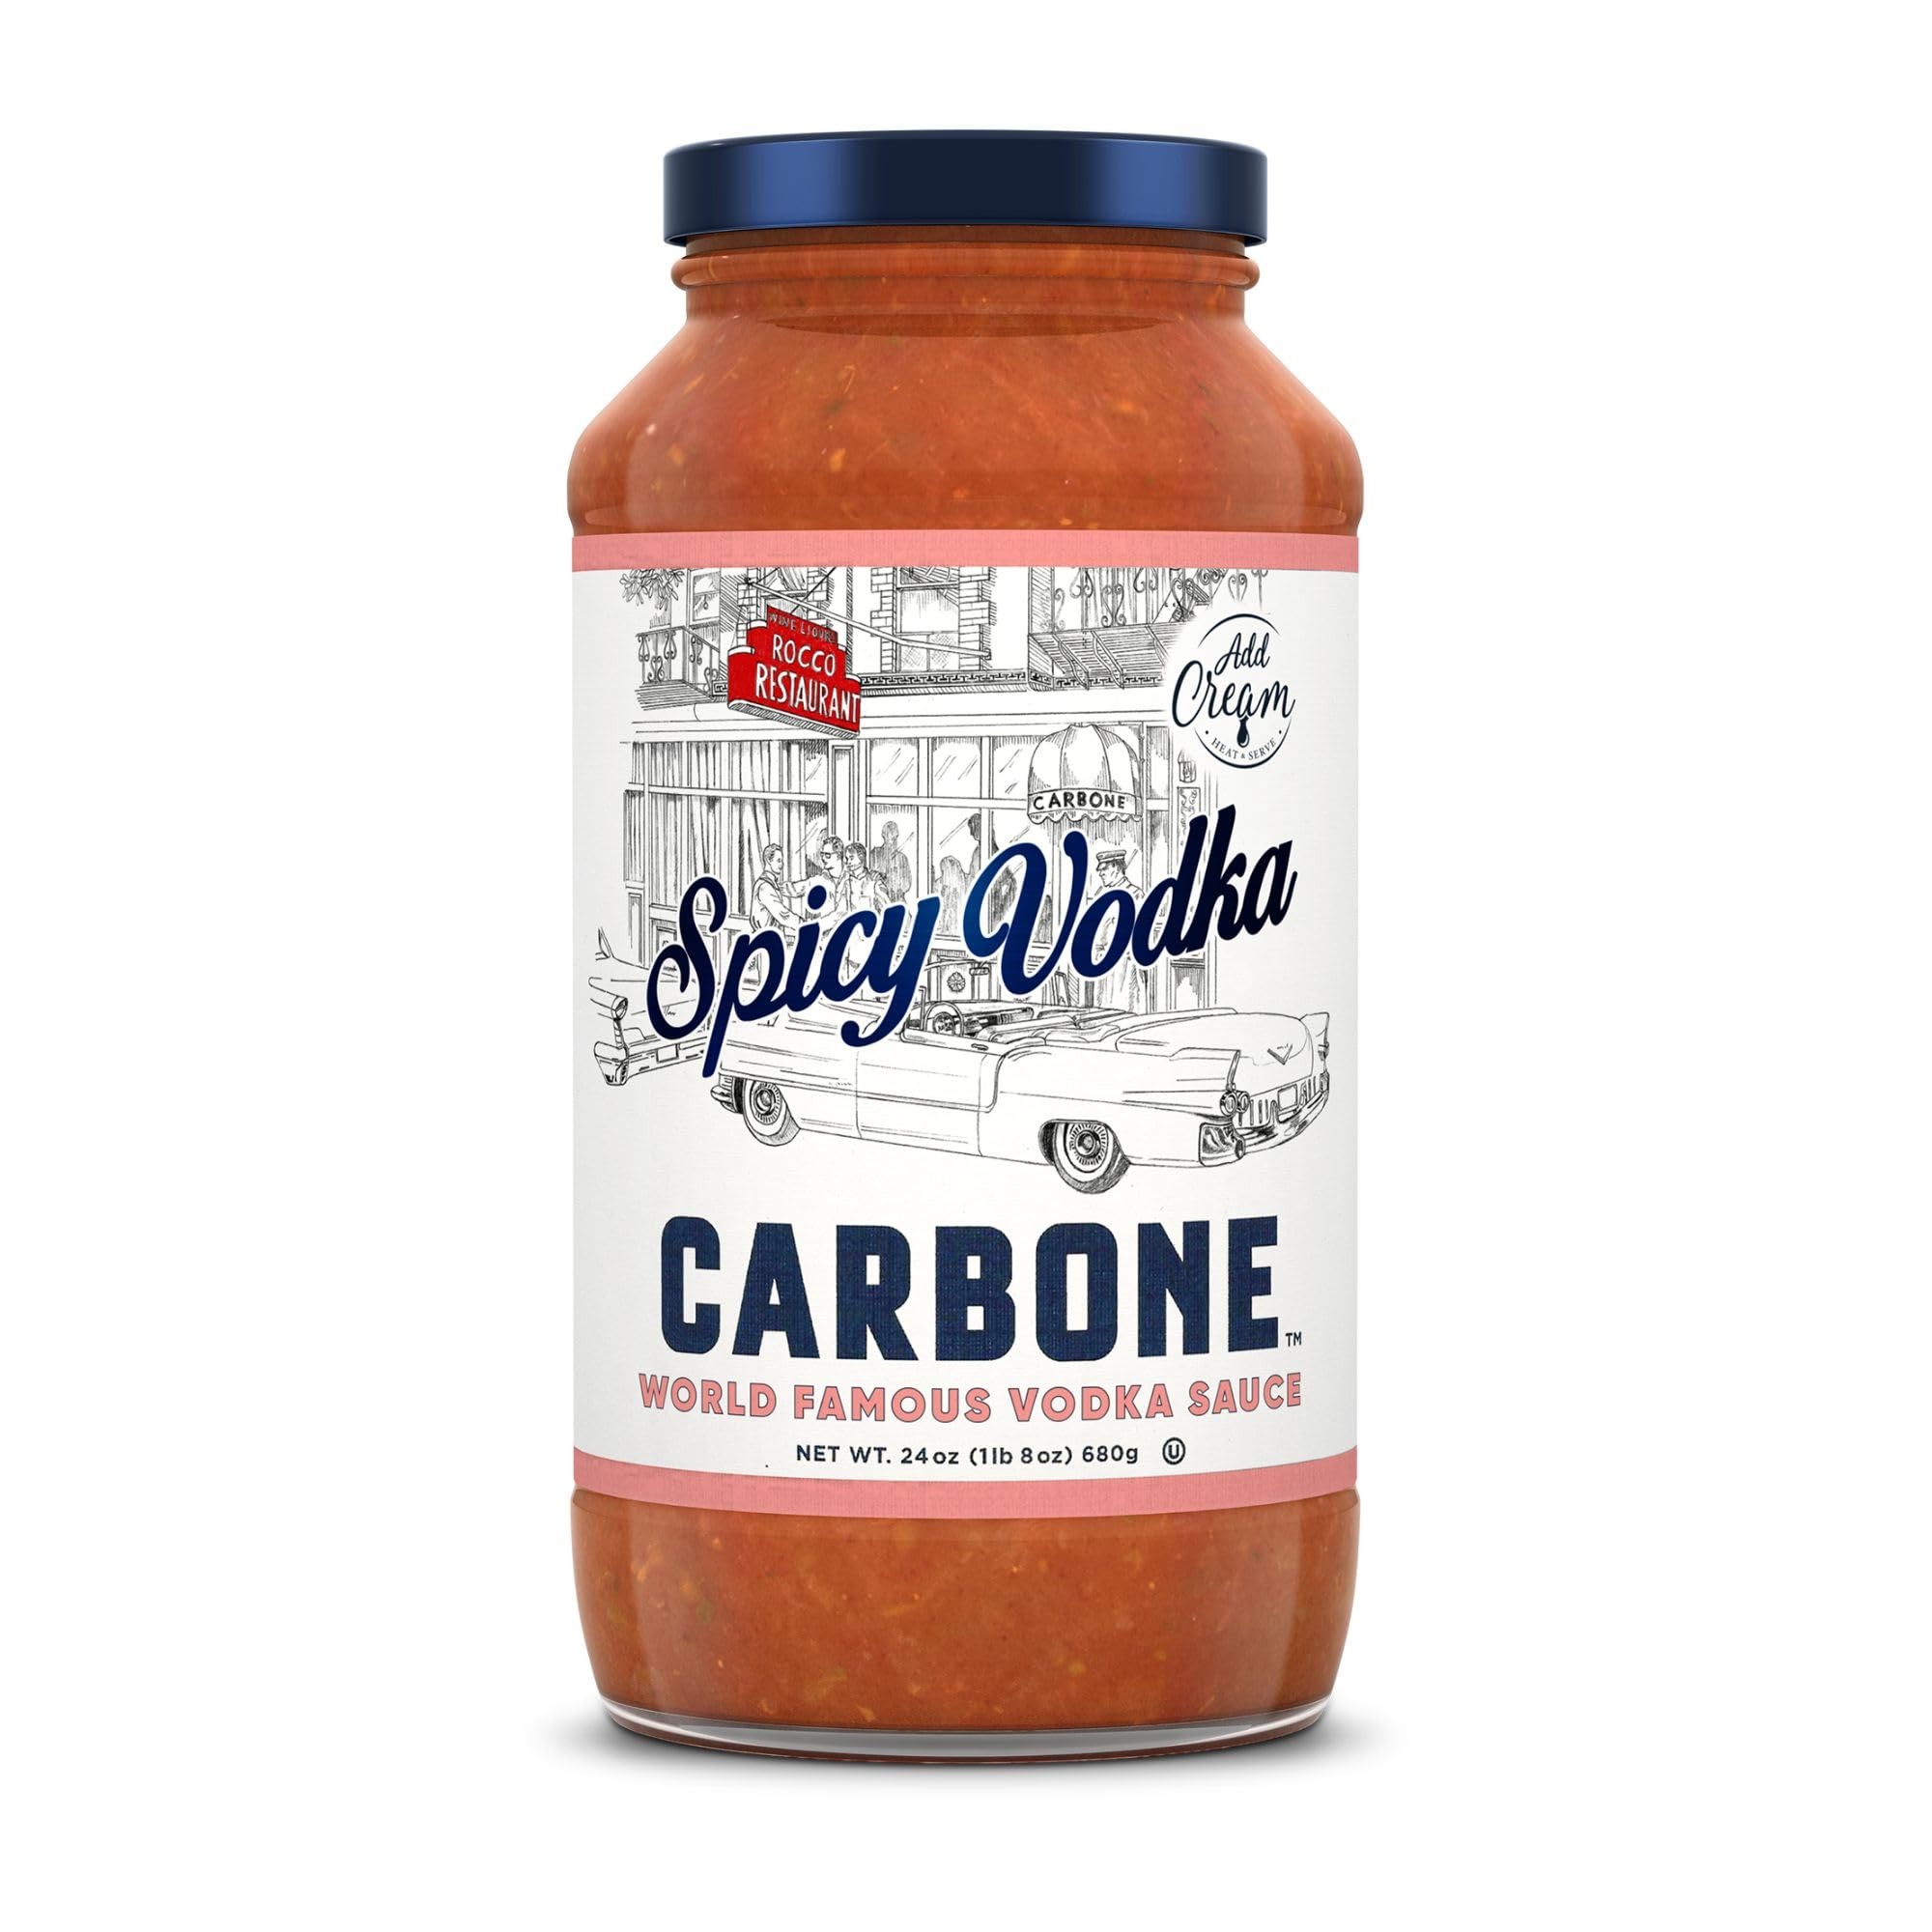
Item Name: Carbone Spicy Vodka Pasta Sauce | World Famous Signature Recipe | Slow-Cooked with 100% Italian Tomatoes | Vegetarian, Gluten Free, Low Carb, Keto Pasta Sauce, 24 Fl Oz
Bullet Point 1: CARBONE AT HOME: Eat like an A-lister any night of the week with a restaurant-quality tomato sauce. Indulge in authentic Italian pasta dishes with Carbone Pasta Sauce to elevate your home-cooked meals to Award-Winning Michelin star heights.
Bullet Point 2: UNEQUALED FLAVOR: Carbone Spicy Vodka Sauce starts with fresh, all-natural whole tomatoes fresh and imported from Italy. Slow-cooked with calabrian chili, onions and garlic, Carbone Spicy Vodka sauce delivers a depth of flavor only found in Spicy Rigatoni dishes at Carbone restaurants.
Bullet Point 3: BETTER THAN HOMEMADE: Each jar of Carbone Sauce is artfully crafted to give you a flavor experience that surpasses homemade spaghetti sauce. Our recipes are slow-cooked in small batches to deliver the consistency and quality you'd expect in a fine-dining restaurant.
Bullet Point 4: BEAUTIFULLY SIMPLE: Unlike other pasta sauces, all of the Carbone sauces are made with fresh, simple ingredients that are full of flavor with no compromises, making your diet-friendly meals undeniably delicious.
Bullet Point 5: MORE TO LOVE: One jar isn’t enough, so in this pack you get four (4). Reintroduce your palette to your favorite fresh pasta dish without limitations and no reservations. Explore more of Carbone with our full line, including Marinara, Tomato Basil, Arrabbiata, Roasted Garlic pasta sauce flavors–all available in 4-packs as well!
Product Description: After years of keeping the restaurant's signature recipe a secret, you can now enjoy Carbone Spicy Vodka Sauce at home. With the simple addition of cream, you can recreate our most popular dish from our family to yours. Bringing together the sweet flavor of 100% Imported Italian tomatoes with the heat of Calabrian Chili, Carbone Spicy Vodka Sauce truly delivers on the promise of unequaled flavor with a depth of flavor only found in Spicy Rigatoni dishes at Carbone restaurants. Made with the same attention to detail at the Carbone restaurants, each jar captures the restaurant quality that fans of Carbone have come to expect, with no reservations needed. Now everyone can experience the world famous taste of Carbone at home with a jar of Carbone Spicy Vodka, just add cream.
Value: 1.0
Unit: Count

Price: 8.43